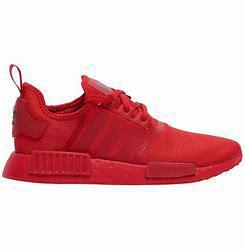
Brand: adidas
Model: NMD_R1 Athletic